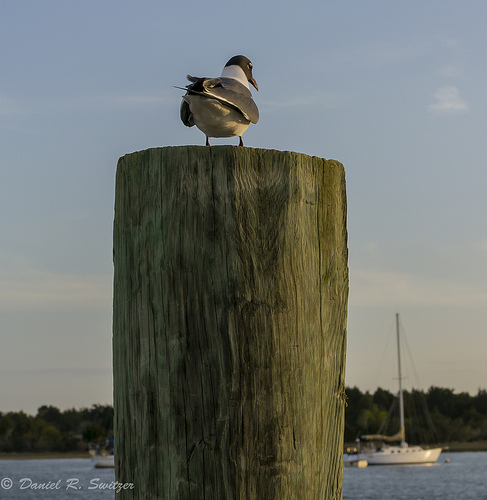
question: どこで撮られた写真ですか？
answer: 屋外

question: どんな天気ですか？
answer: 晴れ

question: 写っている動物は何ですか？
answer: 鳥

question: 写っている鳥は何羽いますか？
answer: 1羽

question: 鳥はどこにいますか？
answer: 切り株の上

question: 写っている乗り物は何ですか？
answer: 船

question: 船の船体は何色ですか？
answer: 白

question: 切り株はいくつありますか？
answer: 1つ